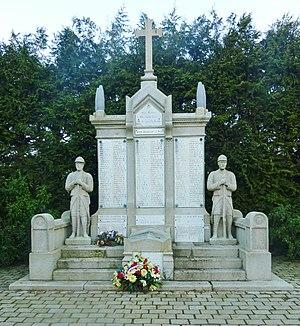
Le monument aux morts de Plonéour-Lanvern.
Plonéour-Lanvern est une commune du département du Finistère, dans la région Bretagne, en France. C'est la commune la plus étendue du pays Bigouden. Elle se situe sur la côte Atlantique, le long de la Baie d'Audierne, et à 15 km de Quimper. C'est une commune animée et passante car elle est considérée comme "le carrefour du Pays Bigouden".